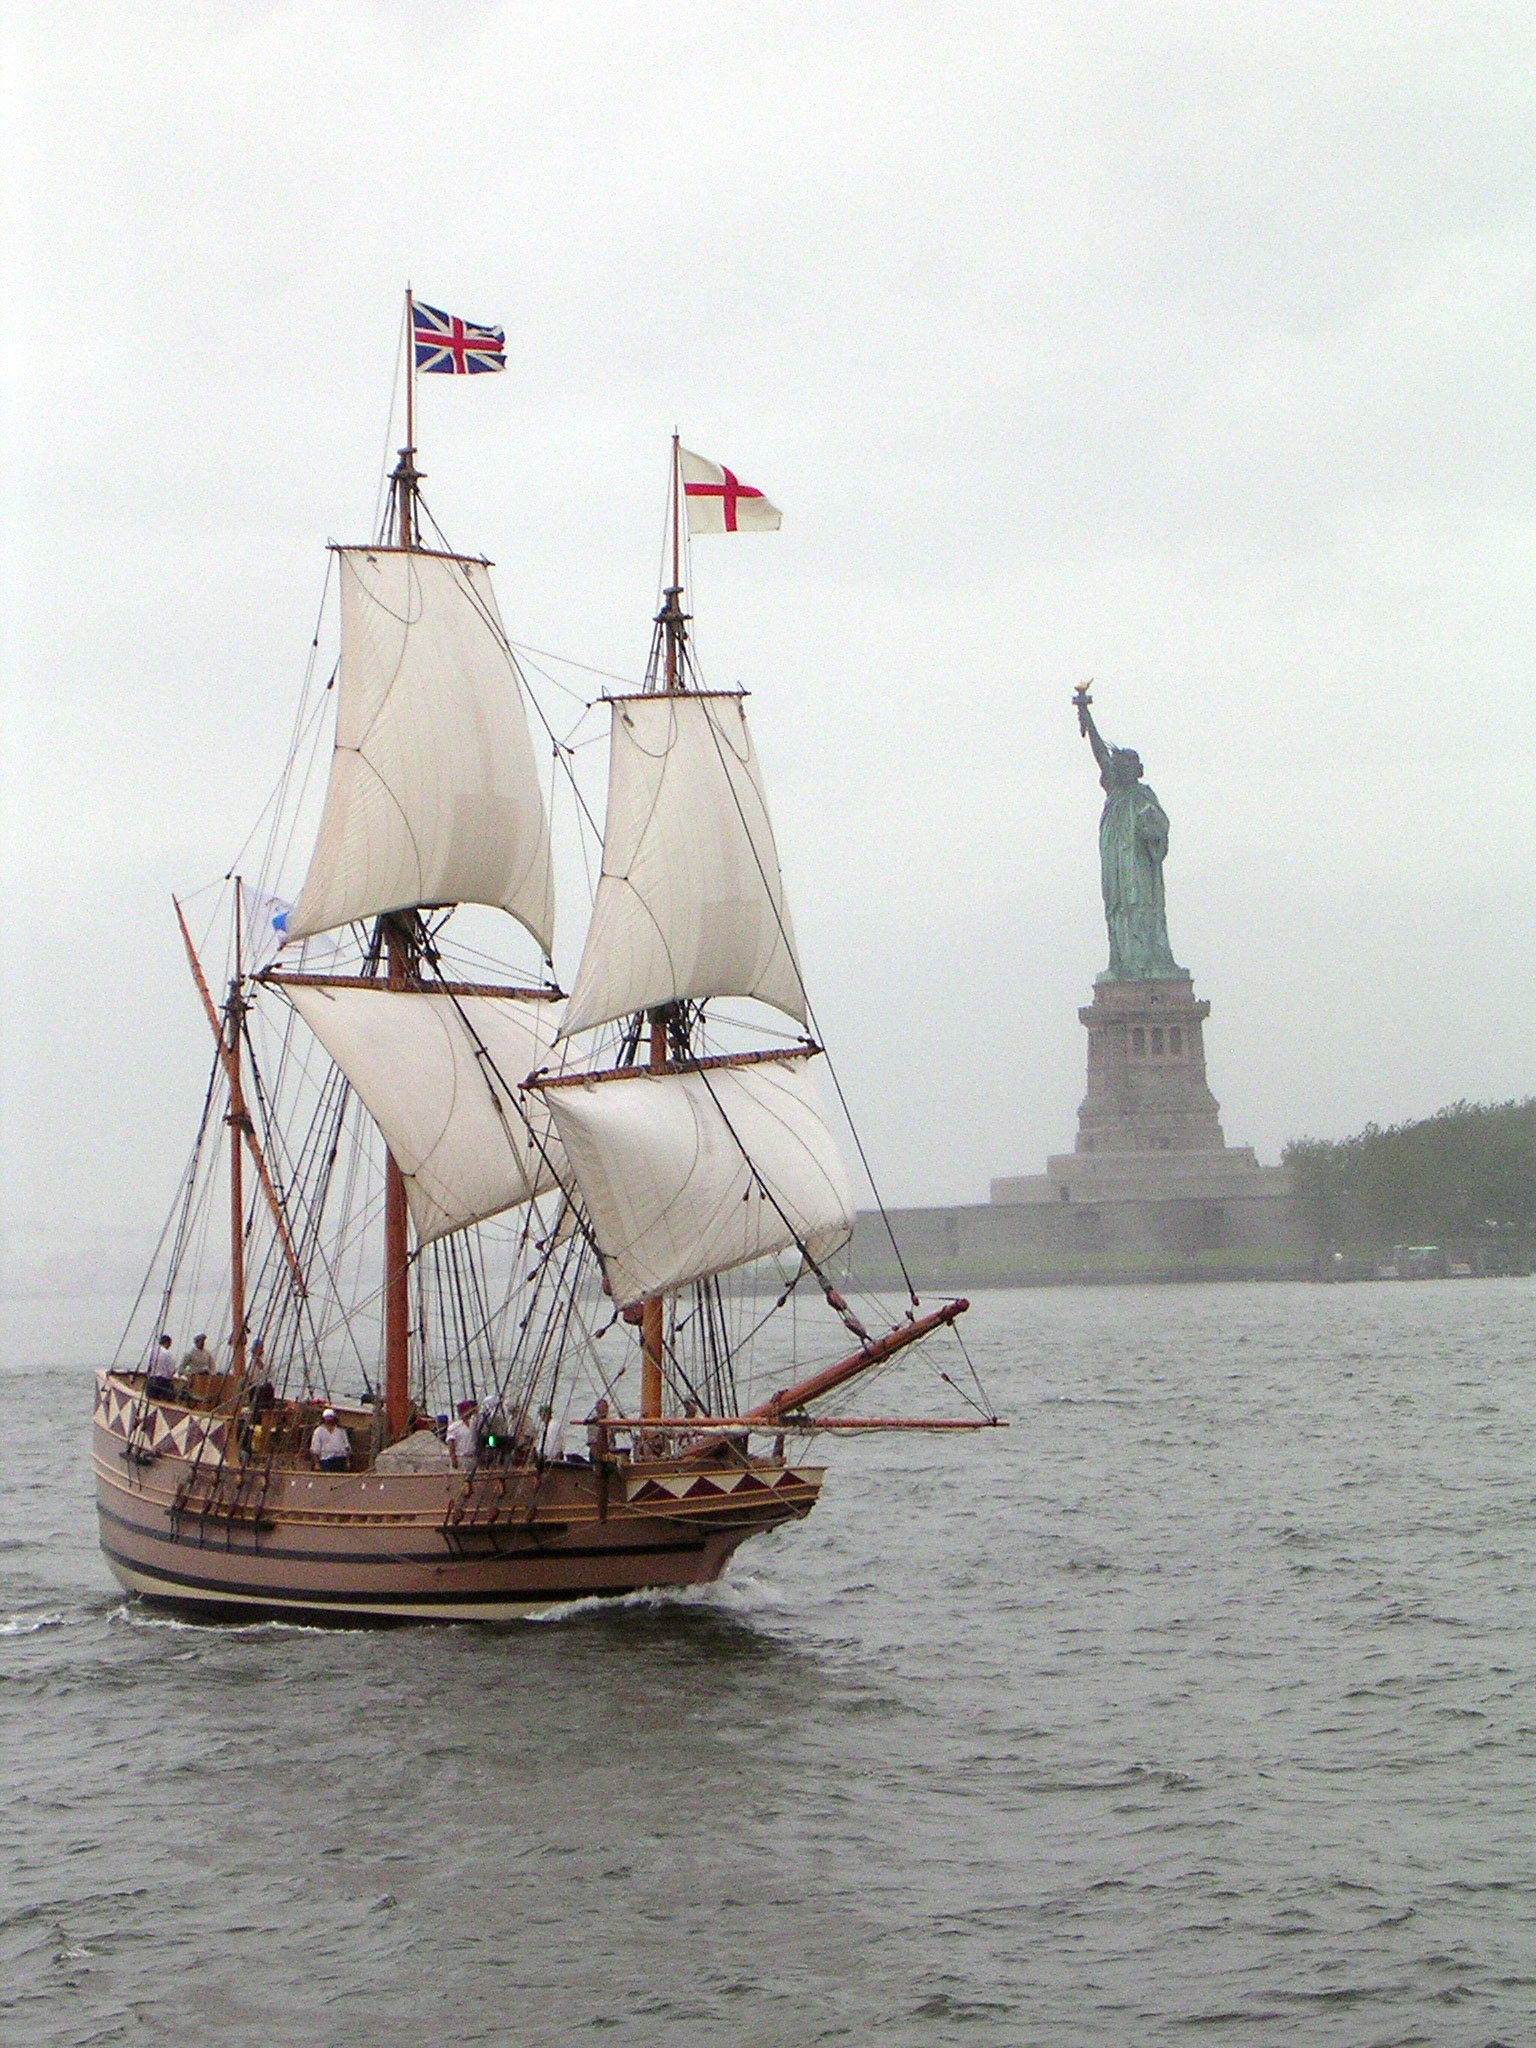
sea, boat, new york, ship, monument, statue, statue of liberty, vehicle, mast, sailing, usa, freedom, sailboat, cog, sail, watercraft, schooner, windjammer, barque, frigate, brig, sailing ship, flagship, galeas, training ship, tall ship, galleon, full rigged ship, ship of the line, caravel, brigantine, lugger, fluyt, barquentine, carrack, manila galleon, sloop of war, east indiaman